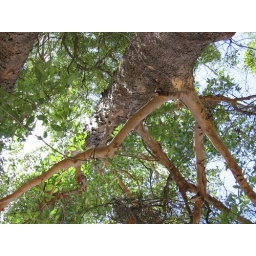
Best place to escape the heat was to sit on the hill under the trees and listen to the music